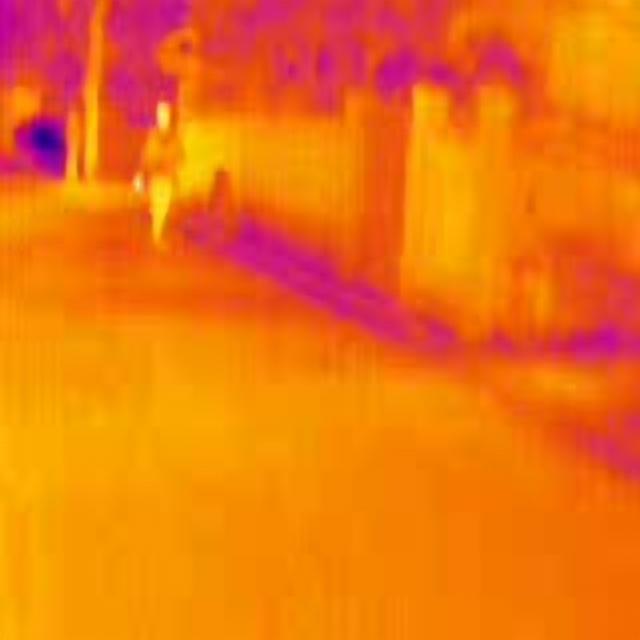
Detected objects:
label: person